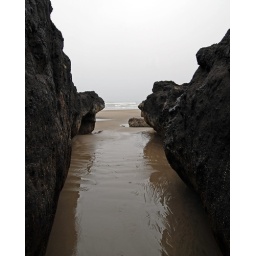
A view towards the water from below the rocks